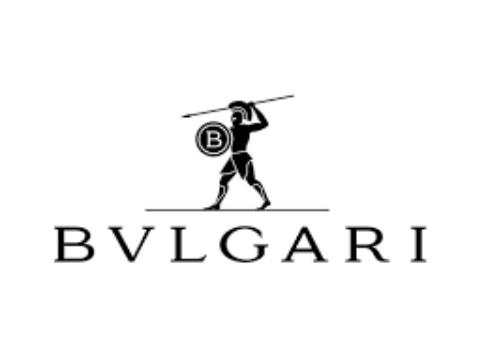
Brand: Bulgari
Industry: Clothes